Costa Ricans

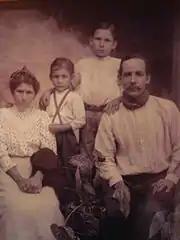
Average Costa Rican Family – Early Twentieth Century.

The colonial period began when Christopher Columbus reached the eastern coast of Costa Rica on his fourth voyage in 1502. Several subsequent expeditions followed, eventually leading to the first Spanish colony, Villa Bruselas, in Costa Rica in 1524.